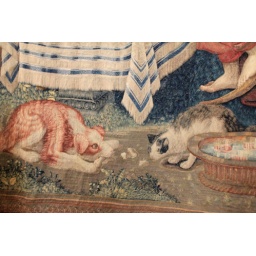
dog and cat in a tapestry